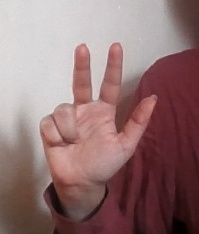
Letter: al